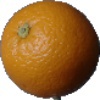
Label: orange